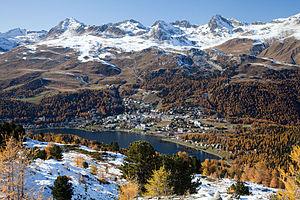
Vue sur Saint-Moritz et son lac, prise depuis Muottas da Schlarigna. Canton des Grisons (Suisse). Rumantsch: Vista da Muottas da Schlarigna sin San Murezzan, il Lai da San Murezzan ed il territori da skis Corviglia.
L'Engadine est une région des Alpes suisses située dans le canton des Grisons, au sud-est du pays, située à proximité des frontières avec le Liechtenstein, l'Autriche et l'Italie. Elle correspond à la haute vallée de l'Inn, cours d'eau qui traverse ensuite le Tyrol autrichien avant de se jeter dans le Danube en Bavière. Les Alpes rhétiques l'encadrent. La vallée commence à l'ouest au col de la Maloja qui permet les liaisons avec l'Italie via le val Bregaglia et se termine à l'est sur la frontière autrichienne où la vallée prend le nom d'Inntal. La localité la plus connue de l'Engadine est Saint-Moritz.